Casualty series 37

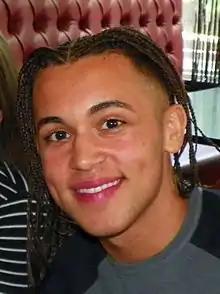
Shaheen Jafargholi left his role as Marty Kirkby during the series.

Bajaj exited the series in episode 8 at the conclusion of his character's story. On 31 October 2022, Durr announced his departure from the show via his social media accounts. He had played David for six years. Speculation arose in August 2022 that Rainsford had left his role as Ethan after nine years, following a series of social media posts. Three months later, Rainsford confirmed his departure. His exit features in episode 16, and following its broadcast, he explained that he decided to leave to spend more time with his family and explore new projects. Sen expressed hope that both Durr and Rainsford would return at a later date. Scenes in episode 19 suggested an impending departure for Robyn (Henderson), as observed by Grace Morris of "What to Watch" and Hannah Bird of "Digital Spy". However, the show did not comment on this. The character was then killed-off in episode 23, which had been embargoed until transmission. Having portrayed Robyn since 2013, Henderson was the longest-serving female character on the cast. The actress later confirmed that it was not her decision to leave "Casualty" and that Robyn was killed-off to support other stories. The episode also featured the exits of David and Marty (Jafargholi). They both departed after Robyn's death, having become disilluisioned with the NHS. Jafargholi's departure had not been announced prior to transmission.